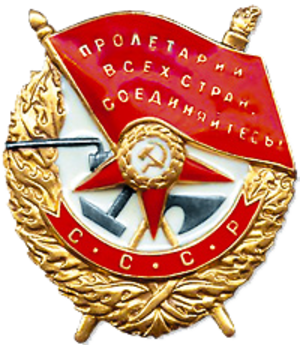
Sovjetunionens militære ordner og dekorationer / Militære ordner
Røde Fane ordenen
Sovjetunionens militære ordner og dekorationer""